Saint-Michel-de-la-Pierre

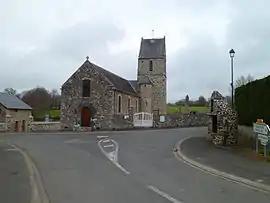
The church of Saint-Michel

Saint-Michel-de-la-Pierre is a former commune in the Manche department in Normandy in north-western France. On 1 January 2019, it was merged into the new commune Saint-Sauveur-Villages.